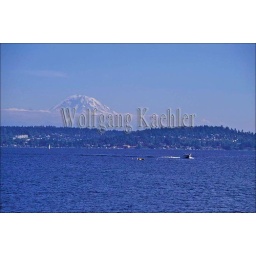
Usa, washington, seattle area, lake washington, mount rainier in background